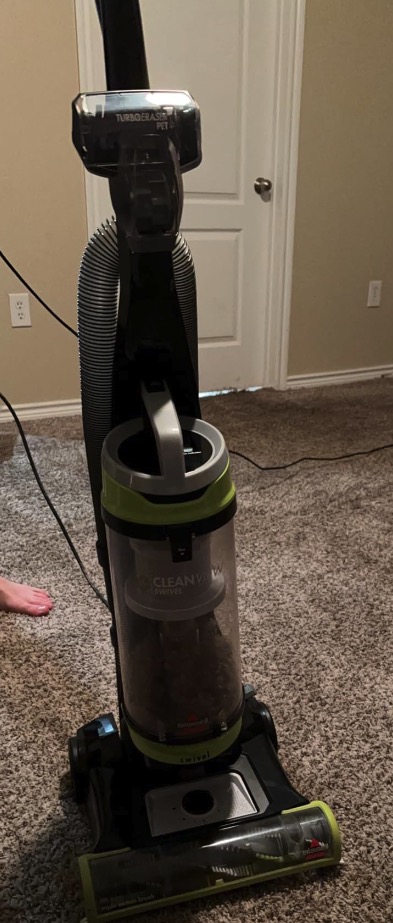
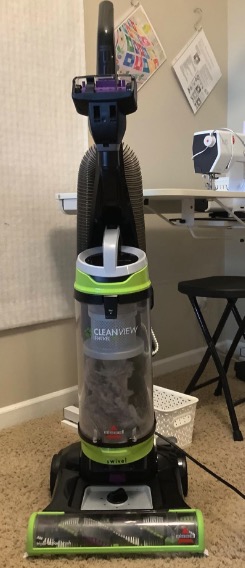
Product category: items_vacuum
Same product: yes